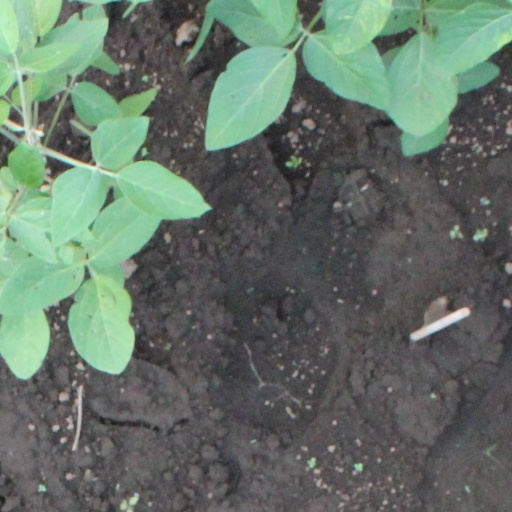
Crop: soybean